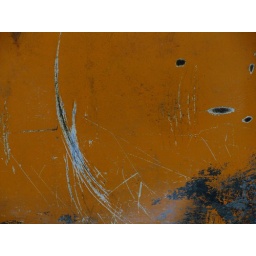
Pictures from an asphalt machine used in road construction, found in our village during not-working hours.